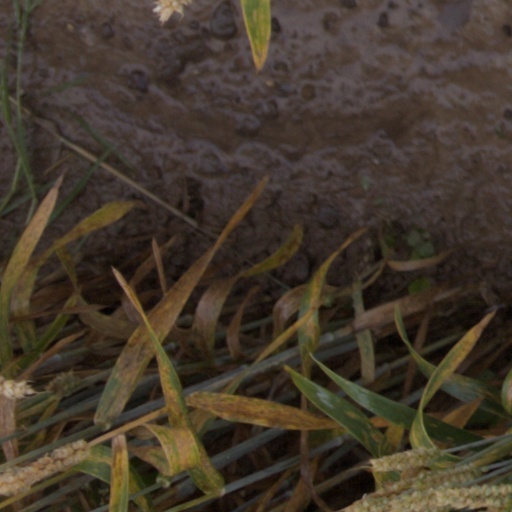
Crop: wheat